Gun Owners of South Africa

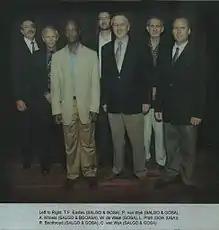
A photo taken at the founding of Gun Owners South Africa at the Parow Civic Centre in Cape Town, attended by Larry Pratt of Gun Owners of America.Left to right: T.F. Eastes, P. van Wyk, A. Khoele, W. de Waal, L. Pratt, R. Boothroyd, C. van Wyk

Gun Owners South Africa was founded in 2004 in response to disillusionment with the other established firearm rights group, the South African Gun Owners Association (SAGA). SAGA has been in existence since 1985, and is still active to present day. Coincidentally Paul Oxley was a founder of SAGA in 1985. In the years 2004 until 2014, because GOSA was a very small organisation it was not well known to the general public. But it used its limited resources to best effect via the media which was, and still is, the best way to reach the public.